2018 FIFA World Cup Group E

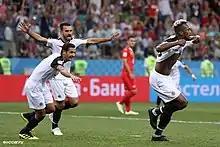
The Costa Ricans celebrating Waston's goal

Two Costa Rican shots hit the woodwork, one of which was tipped on to the post by Sommer, before Stephan Lichtsteiner's right-wing cross was headed back across goal by Breel Embolo, and the unmarked Blerim Džemaili lashed home from eight yards. Keylor Navas blocked Embolo's effort at his near post, before Kendall Waston headed Joel Campbell's outswinging corner from six yards after 56 minutes. Josip Drmić slotted into the bottom corner from Denis Zakaria's low cross. Switzerland then hit the frame of the goal in the 78th minute. Referee awarded a spot-kick after Bryan Ruiz had been bundled over in the area, only for the decision to be reversed after replays showed that he had strayed into an offside position when he received the ball. Ruiz did get a chance from the spot in the third minute of stoppage time when Campbell was felled in the box, his penalty hit the bar and then bounced in the net off of Yann Sommer's head as an own goal.